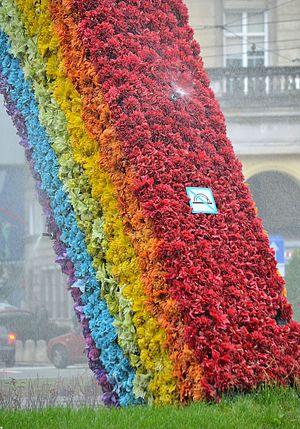
L'Arc-en-ciel est un monument situé Plac Zbawiciela, dans l'arrondissement de Śródmieście à Varsovie, inauguré le 8 juin 2012. C'est un symbole d'alliance, d'amour, de paix, d'espoir mais aussi d'émancipation des mouvements LGBT.